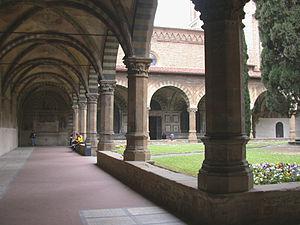
Le Musée de Santa Maria Novella est situé dans l'ensemble conventuel de Santa Maria Novella. Il comporte les trois cloîtres monumentaux et des salles annexes devenues espace muséal.
Le Chiostro Verde fait partie du complexe architectural du couvent de Santa Maria Novella de Florence, appartenant à l'ordre dominicain.
Florence est la huitième ville d'Italie par sa population, capitale de la région de Toscane et siège de la ville métropolitaine de Florence.